Somalia

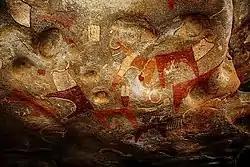
Ancient cave paintings at the Laas Geel, Hargeisa

According to the CIA and the Central Bank of Somalia, with ongoing civil unrest, the Somalia economy is primarily limited to livestock, remittance/money transfers from Somalis living in more economically advanced countries, and local telecommunications. Owing to a dearth of formal government statistics and ongoing decades-long iterations of civil war, it is difficult to gauge the size or growth of the economy. For 1994, the CIA estimated the GDP at $3.3 billion. In 2001, it was estimated to be $4.1 billion. By 2009, the CIA estimated that the GDP had grown to $5.731 billion, with a projected real growth rate of 2.6%. According to a 2007 British Chambers of Commerce report, during on a period of relatively less internal warfare, the private sector had also grown, particularly in the service sector. Unlike the pre-civil war period, when most services and the industrial sector were government-run, the 2007 report noted substantial, albeit unmeasured, private investment in commercial activities; this has been largely financed by the Somali diaspora, and included trade and marketing, money transfer services, transportation, communications, fishery equipment, airlines, telecommunications, education, health, construction and hotels. In 2007, Libertarian economist Peter Leeson attributed this increased economic activity to the Somali customary law (referred to as "Xeer"), which he suggests provides a stable environment to conduct business in.